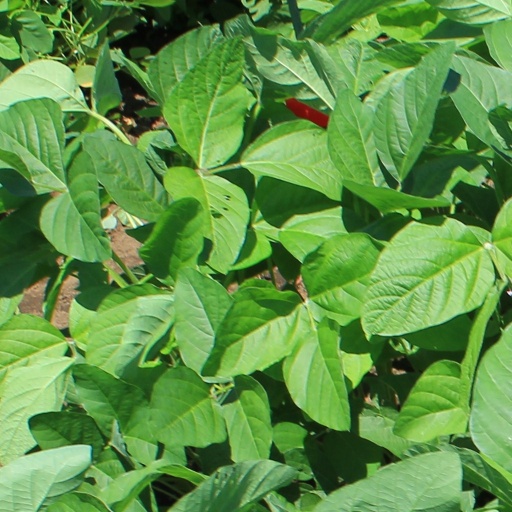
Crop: soybean